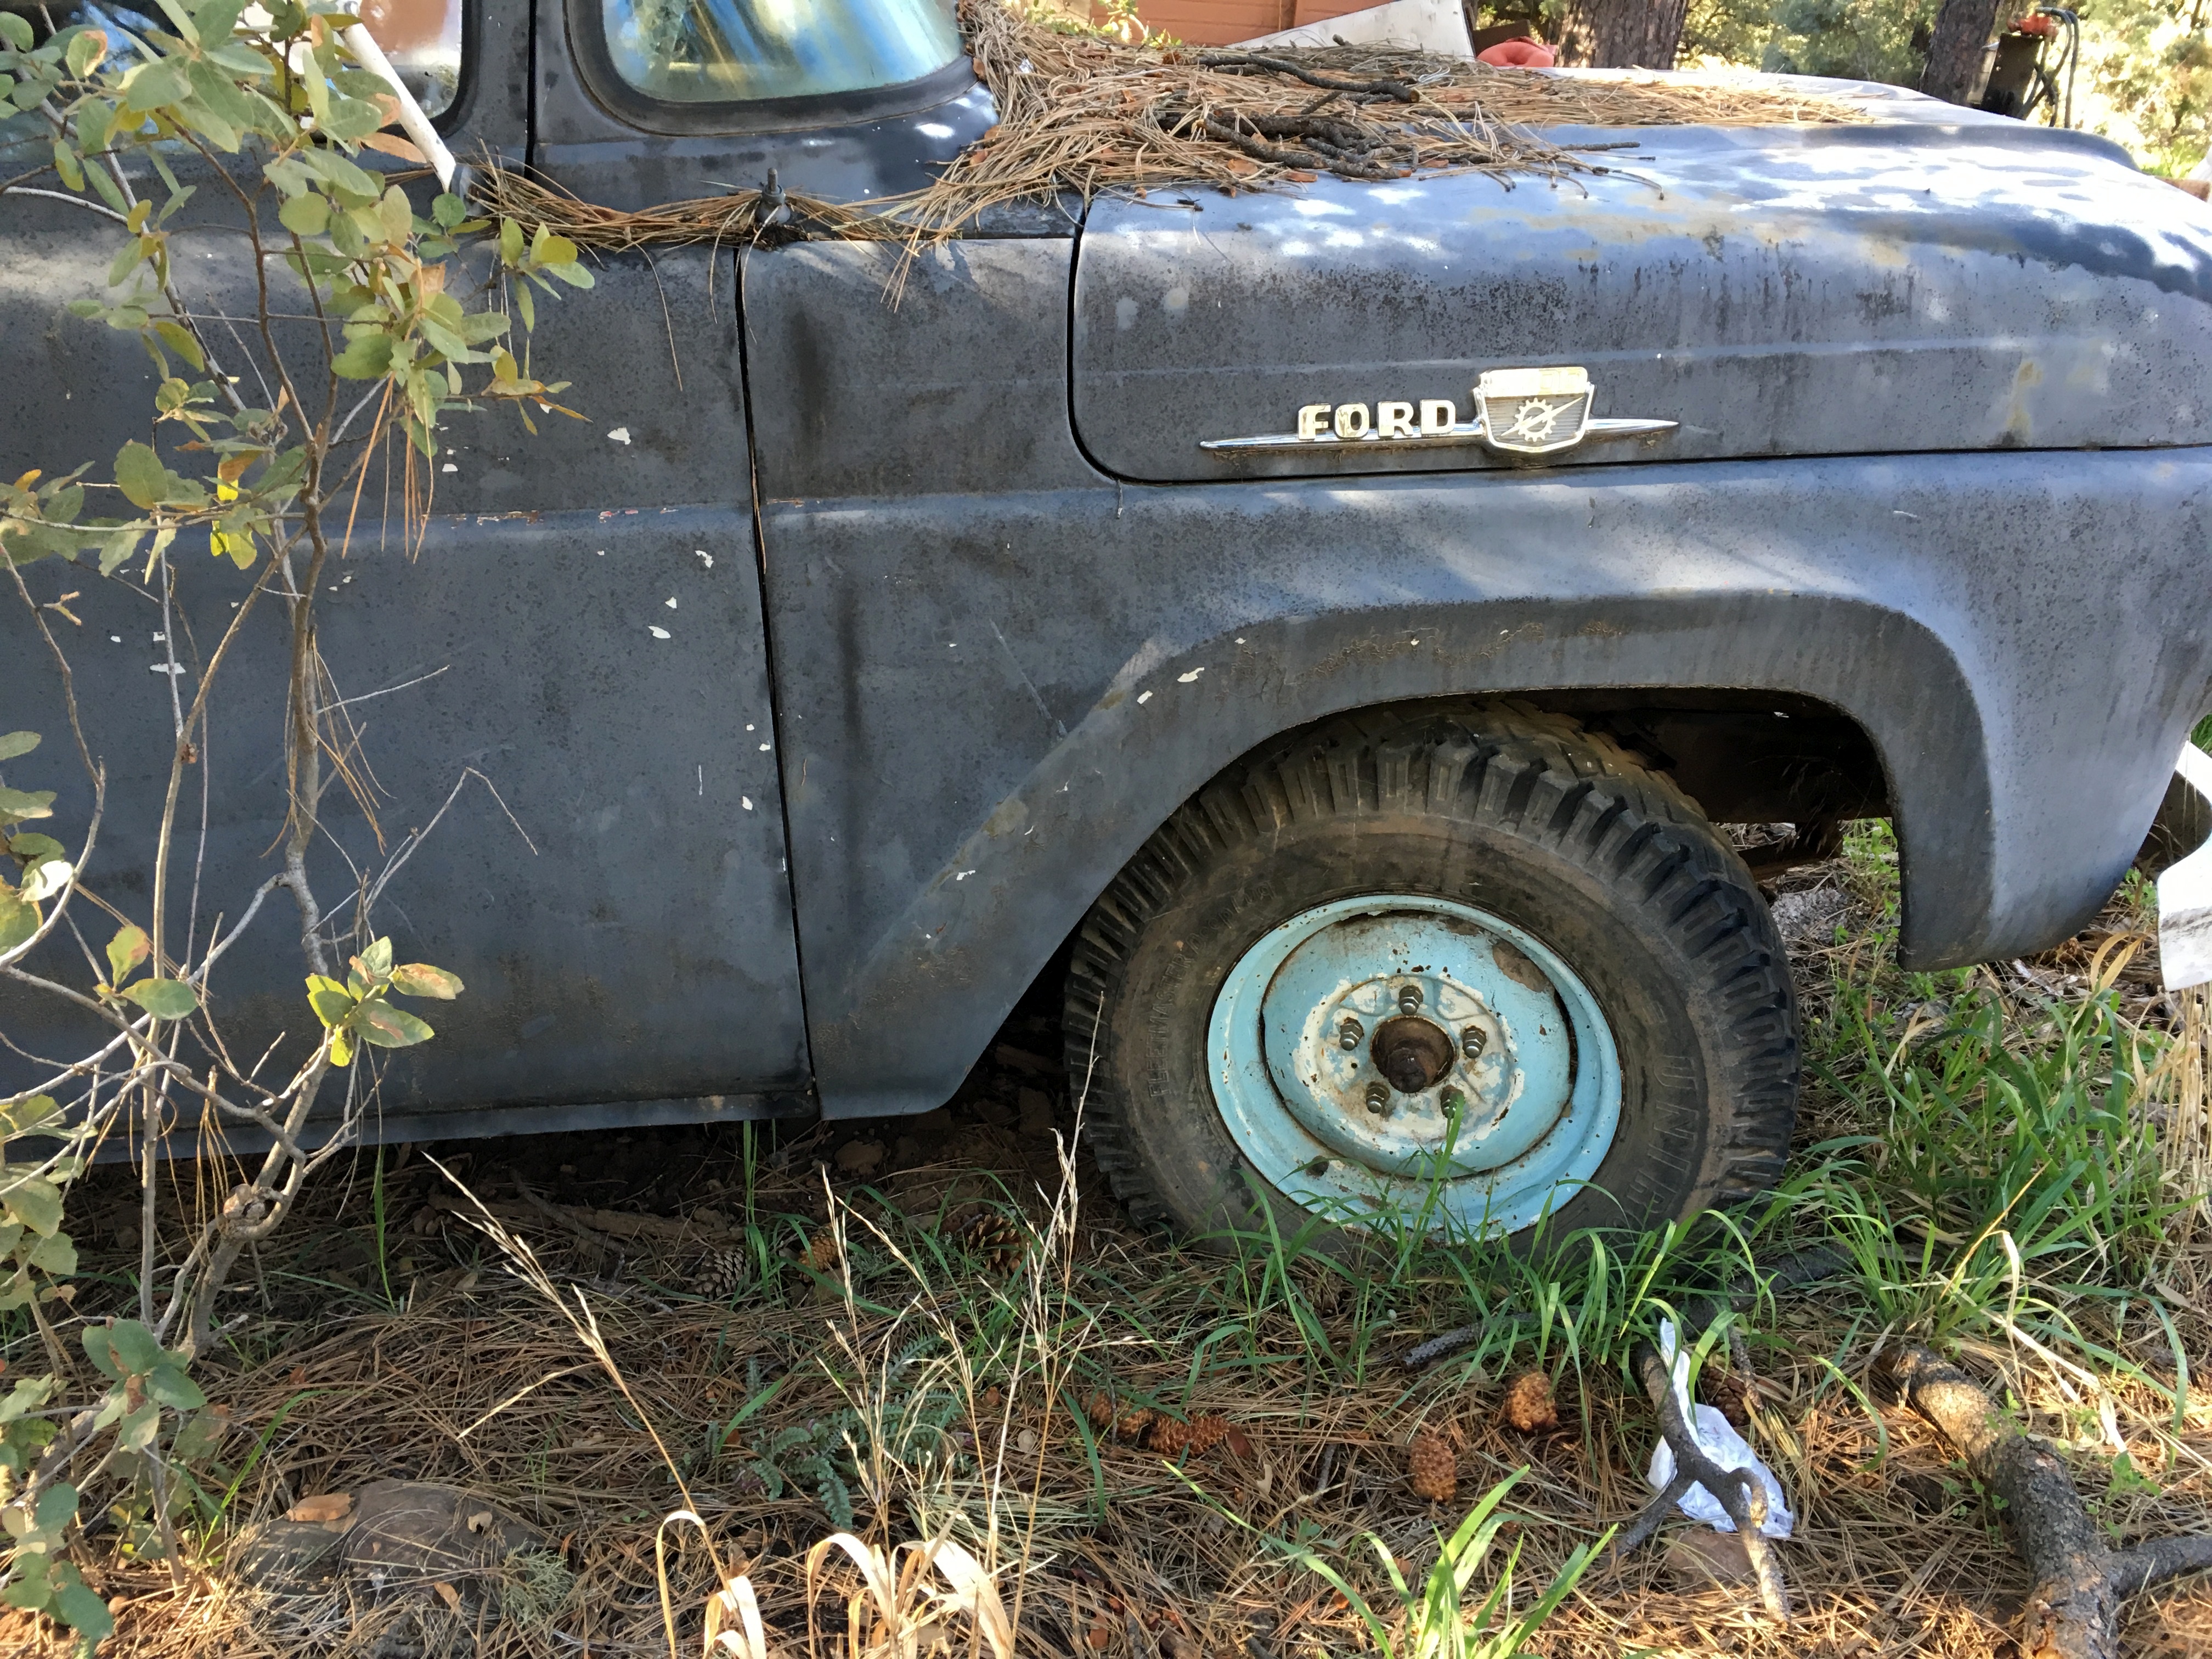
car, jeep, truck, vehicle, bumper, ford, pickup truck, off road vehicle, land vehicle, automobile make, automotive exterior, off roading